RAF Elgin

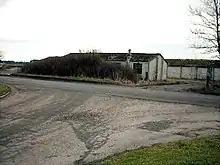
Former airfield buildings adjacent to the B9010 road during 2006

During 1943, No. 20 Operational Training Unit was awarded its heraldic badge. A concrete version of the badge was created and still remains at the site of RAF Elgin. A concrete badge was also present at RAF Lossiemouth, but it is unknown whether this was the same badge as is now present at the RAF Elgin site, having potentially been relocated when control of RAF Lossiemouth transferred to the Fleet Air Arm in 1946. The badge has been in its current position since 1968, when it was relocated by the farmer of the surrounding land. A plaque was added in 1992 which states: